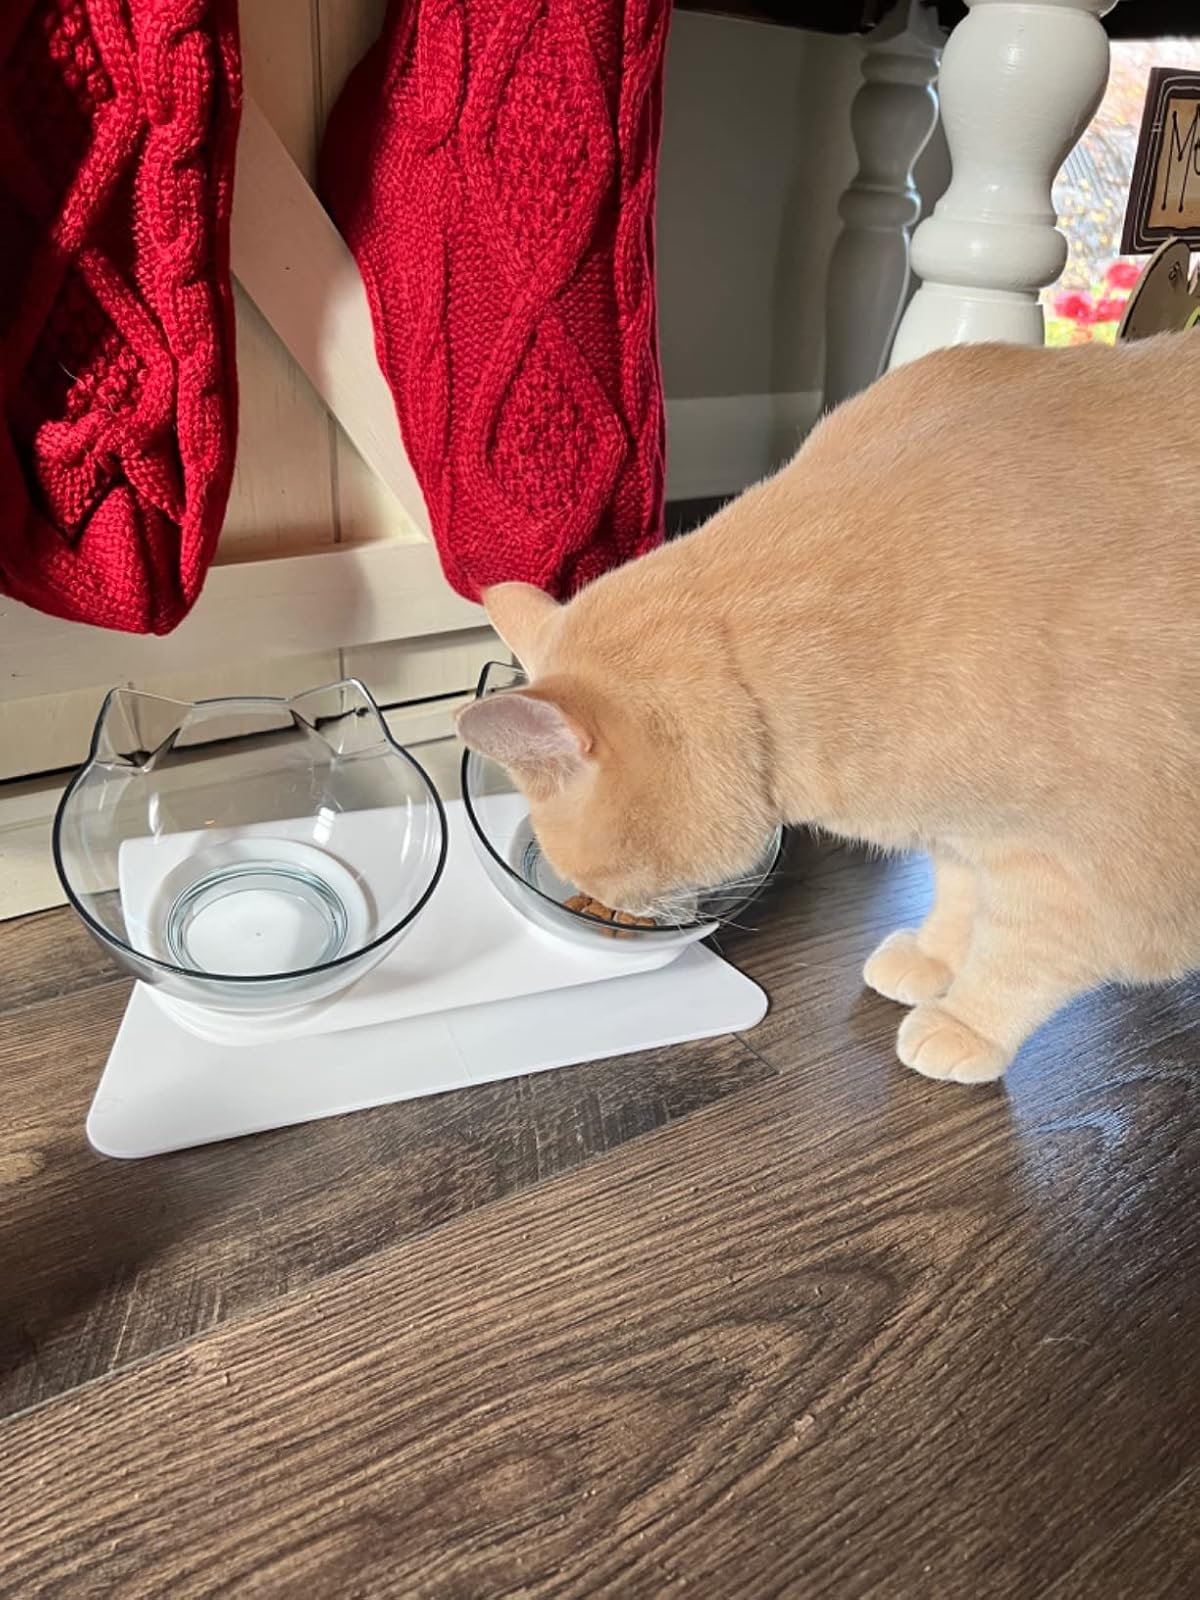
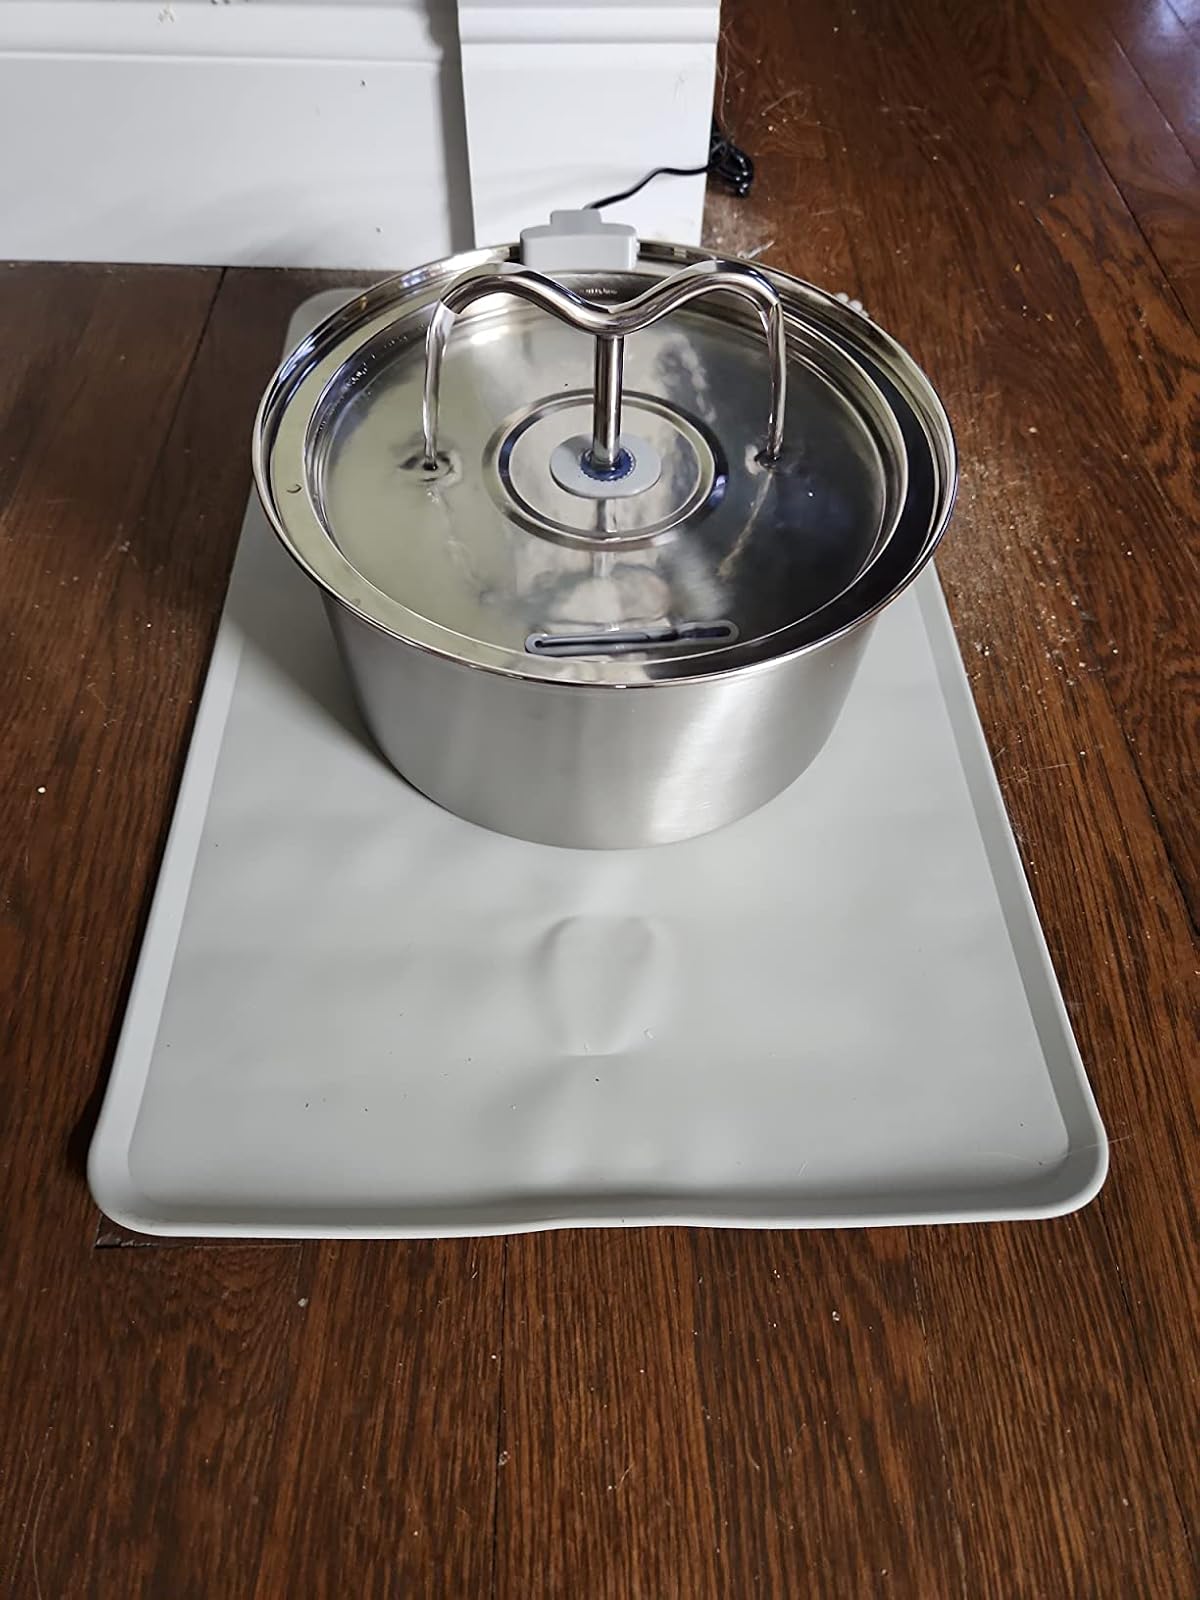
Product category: items_bowl
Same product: no